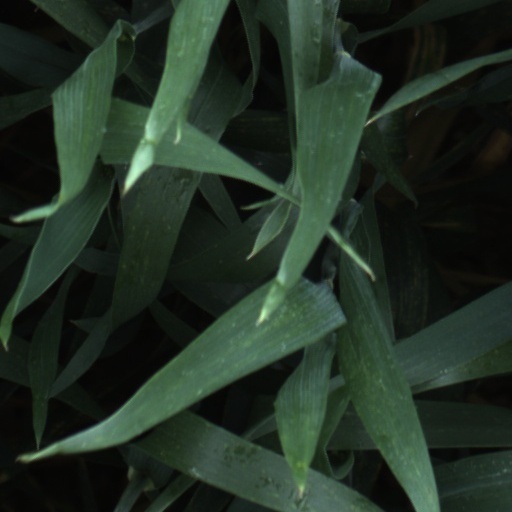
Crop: wheat